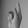
ASL letter: K